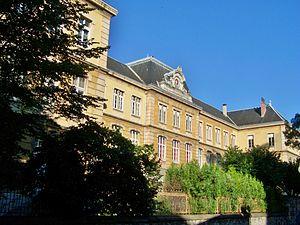
Bâtîments de l'Institut Universitaire de Formation des Maîtres (IUFM) de Chambéry en Savoie.
Le département de la Savoie est un département français de la région Auvergne-Rhône-Alpes, dont le chef-lieu est la ville de Chambéry. Ses habitants sont connus sous le nom de Savoyards. L'Insee et La Poste lui attribuent le code 73.